History of Nintendo

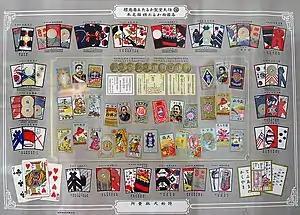
Nintendo poster from early Meiji Era, showing the company's "hanafuda" cards

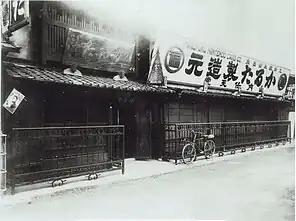
Nintendo's first headquarters was in Kyoto (1889).

Nintendo was founded as by Fusajiro Yamauchi on September 23, 1889. though it was originally named Nintendo Koppai. Based in Kyoto, Japan, the business produced and marketed , a type of Japanese playing card. The name "Nintendo" is commonly assumed to mean "leave luck to heaven", but there are no historical records to validate this. "Hanafuda" cards were an alternative to Western-style playing cards which were banned in Japan at the time. Nintendo's cards gained popularity, so Yamauchi hired assistants to mass-produce them.